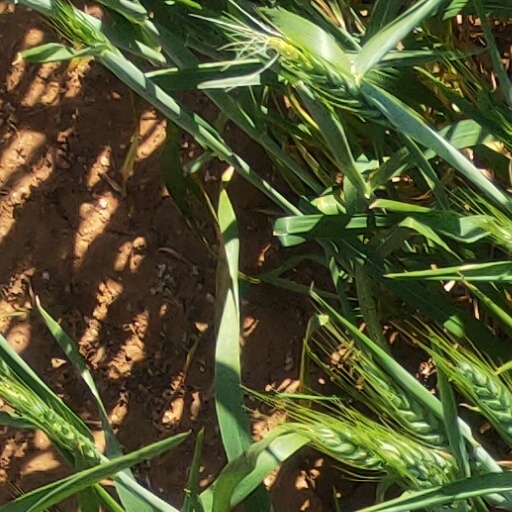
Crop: wheat